William W. Gray House

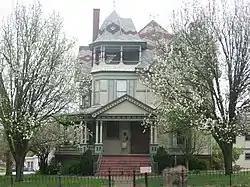

The William W. Gray House is a historic house located at 119 N. Court St. in Grayville, Illinois. The house was built in 1885 for William W. Gray, Sr., one of the founders of Grayville. George Franklin Barber, a prominent residential architect known for his mail-order house patterns, designed the house in the Queen Anne style. The house's front entrance is located on a wraparound porch supported by Tuscan columns; the entrance is topped by a shingled pediment. The second floor of the house is also sided with wooden shingles and features a balcony on the north site. A porch topped by a tower projects from the third-level attic on the front facade; a bracketed gable is situated on the opposite side of the facade. The steep hip roof is decorated with patterned, multicolored shingles.